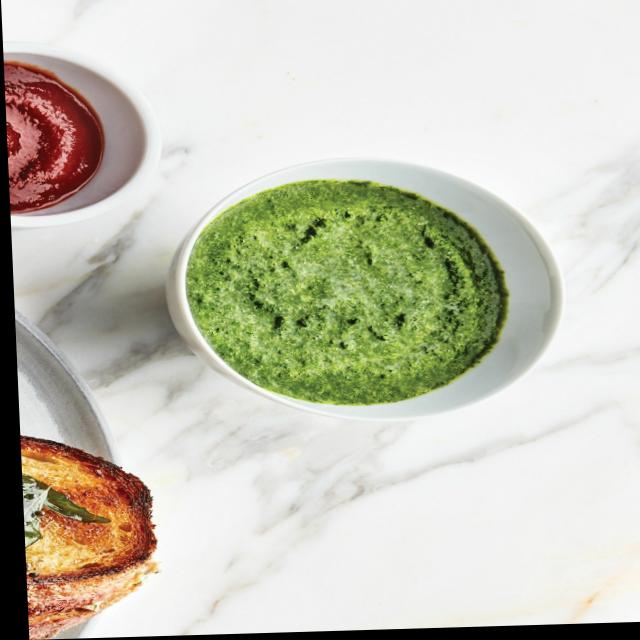
Dish: green_chutney